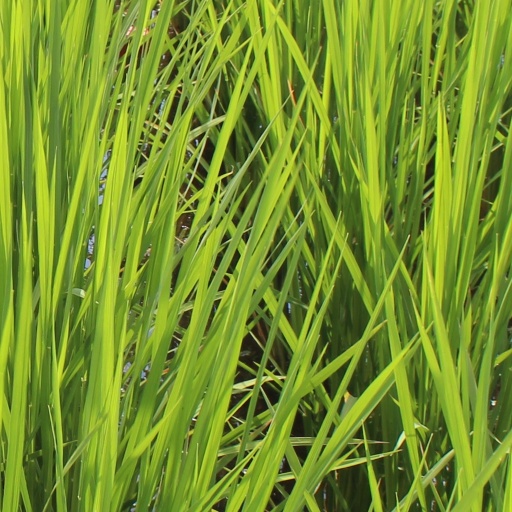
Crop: rice